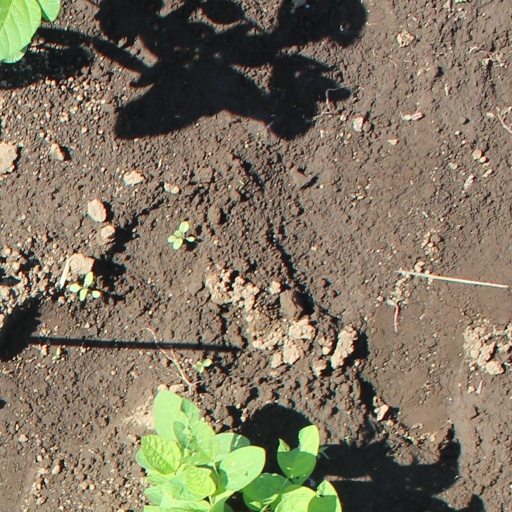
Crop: soybean